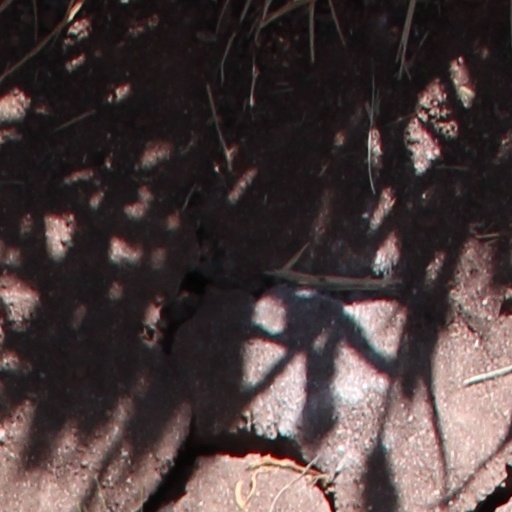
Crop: wheat